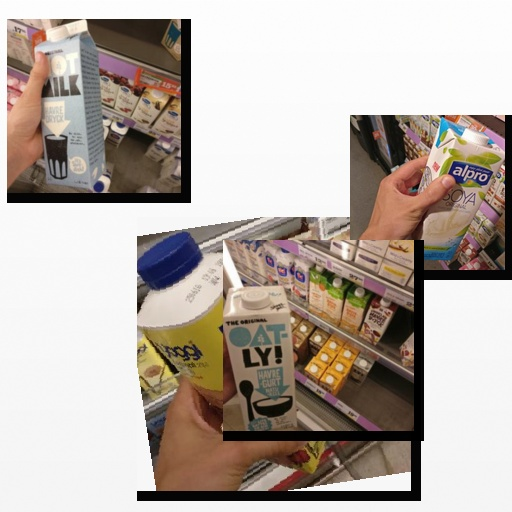
Food items: oat_yogurt, soy_milk, oat_milk, strawberry_yoghurt